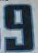
Number: 9